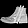
Label: Ankle boot